Nintendo Power (cartridge)

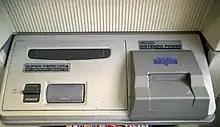
The flash writer at a Nintendo Power kiosk for adding games to flash cartridges

When this was on the market in the 1990s, the user would first purchase the RAM cartridge, then bring it to a store featuring a Nintendo Power kiosk. The user selects games to be copied to the cartridge and the store provides a printed copy of the manual. Game prices varied, with older games being relatively cheap, and newer games and Nintendo Power exclusives being more expensive.